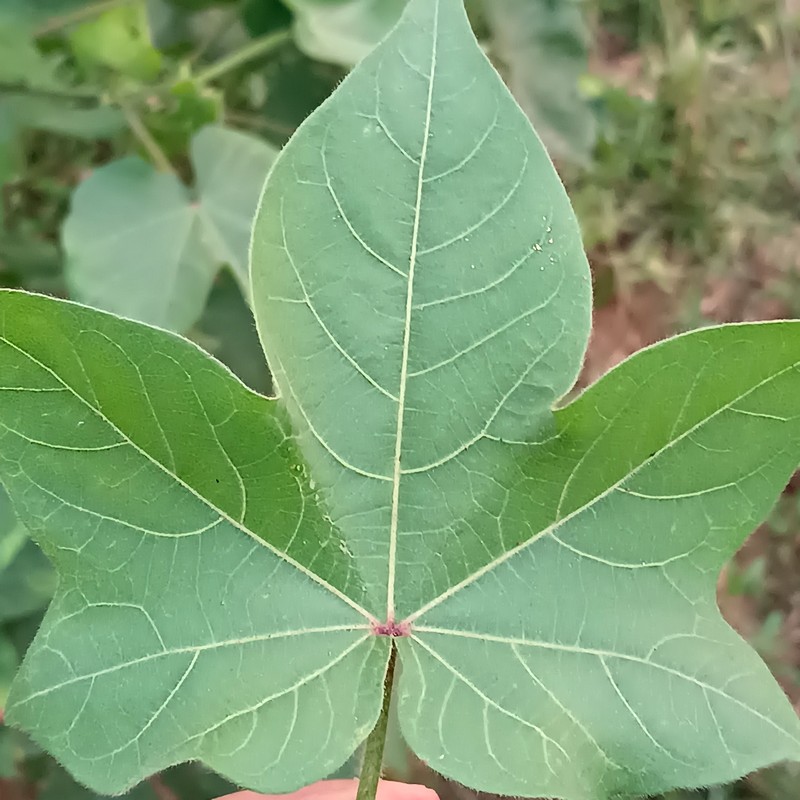
Label: Healthy Leaf